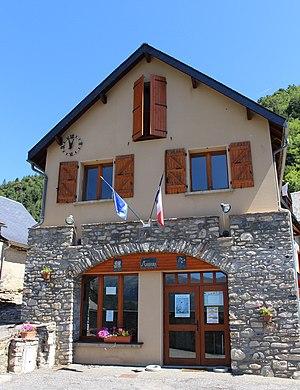
Mairie de Grailhen (Hautes-Pyrénées)
Grailhen est une commune française située dans le département des Hautes-Pyrénées, en région Occitanie.